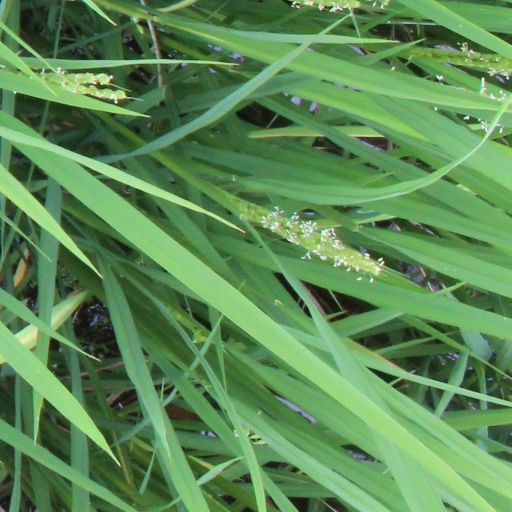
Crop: rice